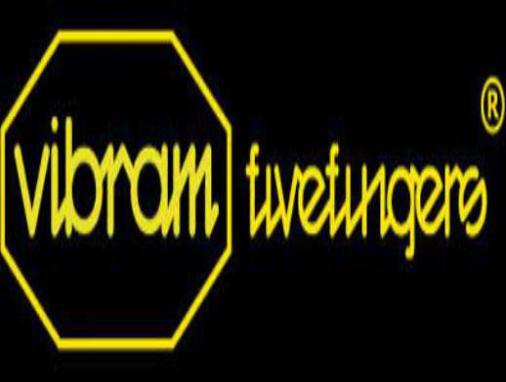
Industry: Clothes